Adeli suit

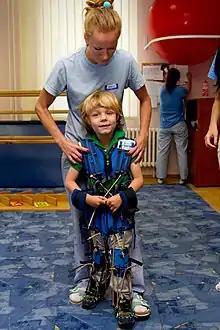
ADELI suit in ADELI Medical Center

The ADELI Suit is derived from a suit originally designed for the Soviet space program in the late 1960s that was first tested in 1971. The purpose then was to give the cosmonauts in space a way to counter the effects of long-term weightlessness on the body. The ADELI Suit is currently used to treat children with physical disabilities resulting from cerebral palsy, other neurological conditions originating from brain damage or spinal cord injury.